Culètre

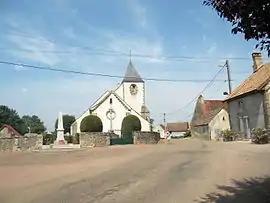
The church in Culètre

Culètre is a commune in the Côte-d'Or department in eastern France.